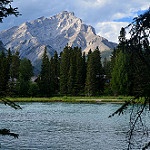
Scene: Outdoor